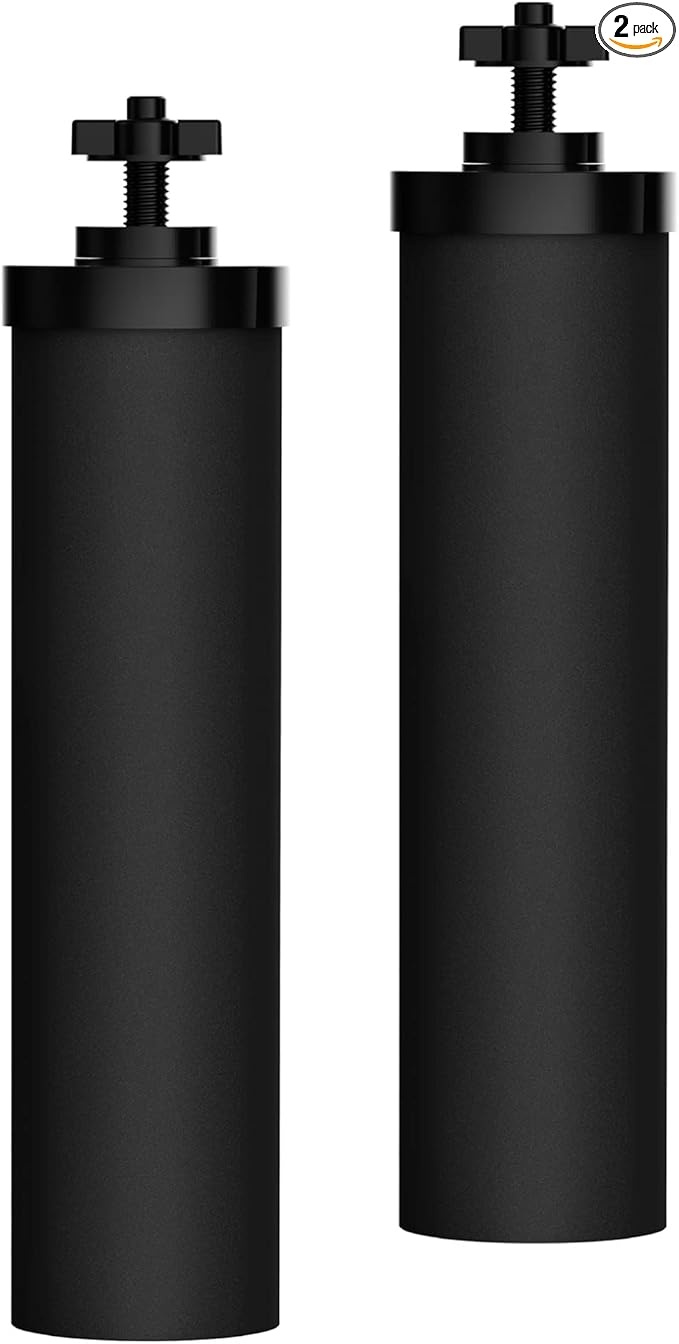
Waterdrop Upgrade NSF/ANSI 372 Certified Water Filter, Silver Ions Added, Replacement for Berkey® BB9-2® Black Filters, Berkey® Gravity Water Filter System and Waterdrop King Tank Series
About This [Compatible models] The Waterdrop Black Carbon Filters can be replacement for Berkey BB9-2 black filters, Travel, Big, Royal, Imperial, Light, Crown Berkey Series. And it is also compatible with Waterdrop Gravity-fed Water Filter System. Thanks to its exquisite design, this filter achieves great fit and no leakage. The water filter is not sourced by or sponsored by Berkey. Waterdrop is an independent brand. [Upgraded filter materials] The upgraded filter materials contain silver ions, so the water filter is not prone to mildewing after filtering water, further reducing harmful substances and ensuring the safety of drinking water. Please flush the filter for 1 min before use by connecting to faucet. Note: If faucet is not fully compatible, splashing may occur but won't affect the filtration effect. [Efficient filtration] The Waterdrop Black Carbon Filters use natural coconut shell activated carbon, which can effectively reduce harmful substances such as sand, rust, odor, sediment, and large particles, achieving up to 99% chlorine reduction and providing clean and tasty drinking water. [Safe materials] The replacement for Berkey water filter is certified against NSF/ANSI 372 standard for lead-free materials. Furthermore, this filter uses BPA-free housing, ensuring its safety. [Longer service life] The filter for replacement for Berkey water filter can provide 6,000 gallons of fresh water. For better performance, we recommend that you replace the filter every 6,000 gallons. However, this may vary depending on your water conditions. [Risk-free purchase] Our professional support team is available 24 hours a day. If you are having issues with the product, please contact us right away. Note: That TDS level does not fully indicate the quality of the water and our filters DOES NOT lower TDS value. Overview Brand : Waterdrop Product Dimensions : 3.4"L x 7.5"W x 12.6"H Manufacturer : Waterdrop Material Activated Carbon : Item Weight 1 Pounds : Material Activated Carbon : Item Weight 1 Pounds
Brand: Waterdrop
Category: Hardware > Plumbing > Water Dispensing & Filtration > In-Line Water Filters